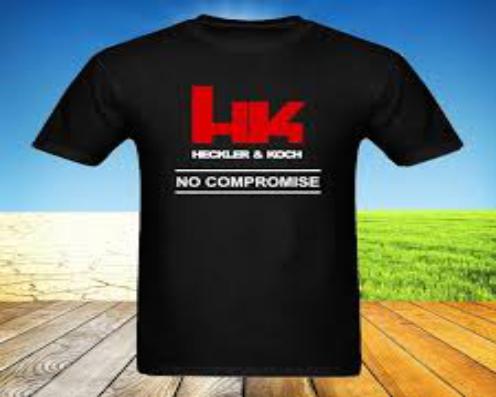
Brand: Heckler & Koch
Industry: Clothes